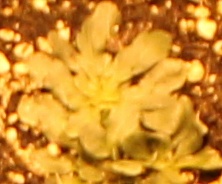
Label: Horseweed